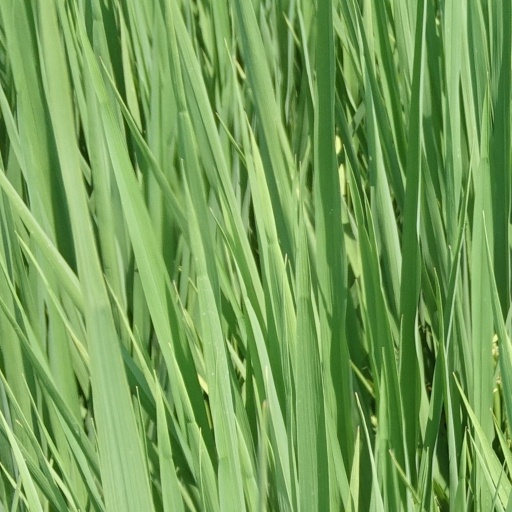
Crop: rice